Sky position (RA, Dec in degrees): 319.766, -1.933
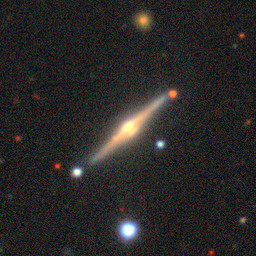
Galaxy morphology: Edge-on Galaxies with Bulge